Maria Pia de Saxe-Coburgo e Bragança

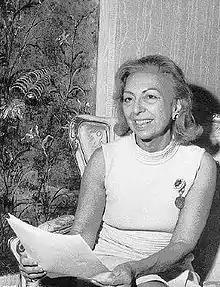
Maria Pia of Braganza in a public speech to the Portuguese people.

For at least several decades Maria Pia had claimed to be the bastard daughter of King Carlos I, and even to be entitled to the style "Her Royal Highness" and the title "Infanta". It was not, however, until 1957 that she claimed to be the rightful queen of Portugal in succession to Manuel II, the son of Carlos I (and the purported half-brother of Maria Pia) who had died childless in 1932.